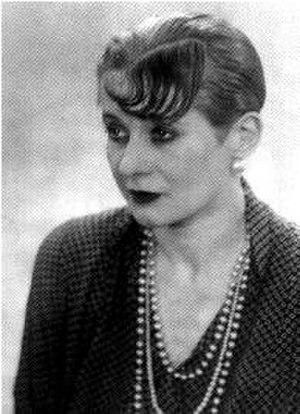
Yvonne George vers 1928.
Le vin est tiré est un roman de Robert Desnos publié en 1943.
Robert Desnos [dɛsˈnoːs] est un poète français, né le 4 juillet 1900 dans le 11ᵉ arrondissement de Paris et mort du typhus le 8 juin 1945 au camp de concentration de Theresienstadt, en Tchécoslovaquie à peine libérée par l'Armée rouge.
Yvonne George, nom de scène d'Yvonne Deknop, est une chanteuse et comédienne féministe belge, née le 25 janvier 1895 à Uccle et morte le 22 avril 1930 à Gênes.